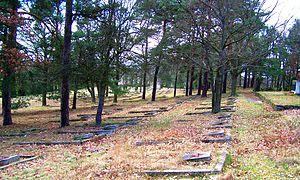
Beniaminów est un village polonais de la gmina de Nieporęt dans la powiat de Legionowo de la voïvodie de Mazovie dans le centre-est de la Pologne.